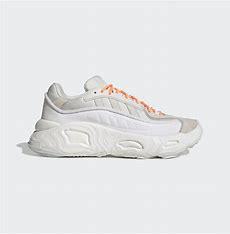
Brand: Adidas
Model: Oznova